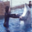
Label: dolphin